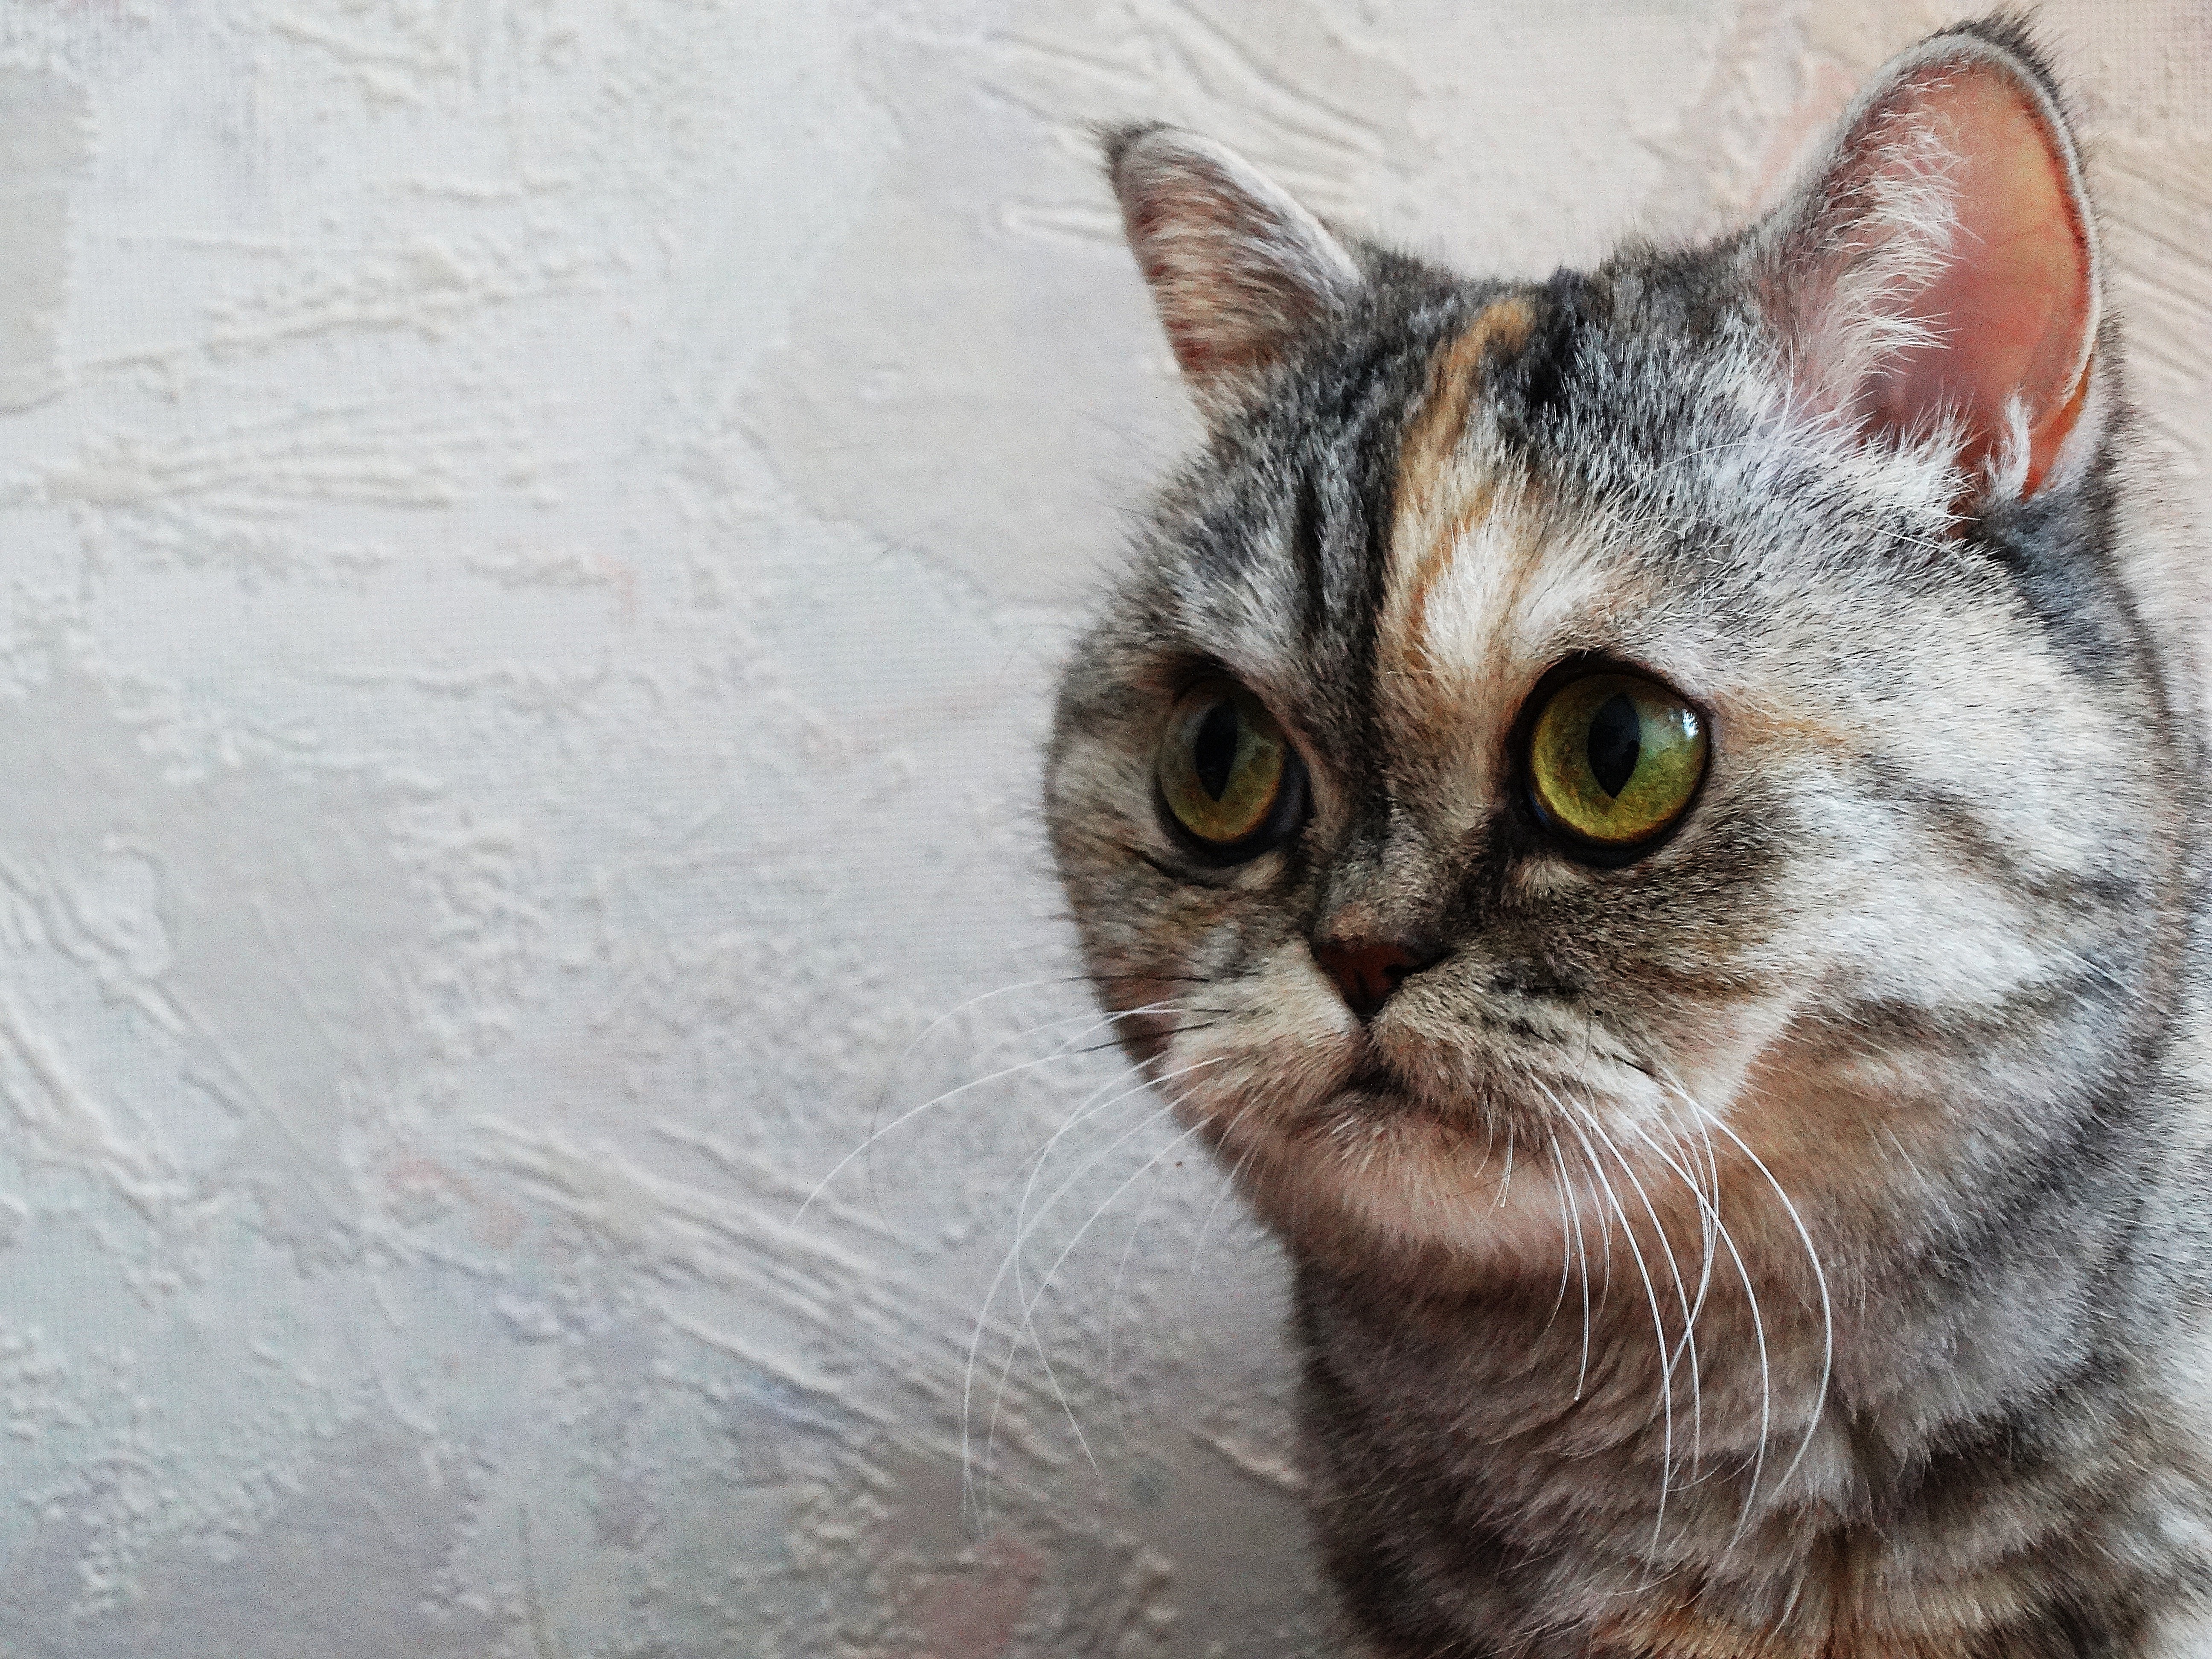
animal, kitten, cat, mammal, fauna, pets, whiskers, vertebrate, tabby cat, nearby, european shorthair, small to medium sized cats, cat like mammal, domestic short haired cat, pixie bob, american shorthair